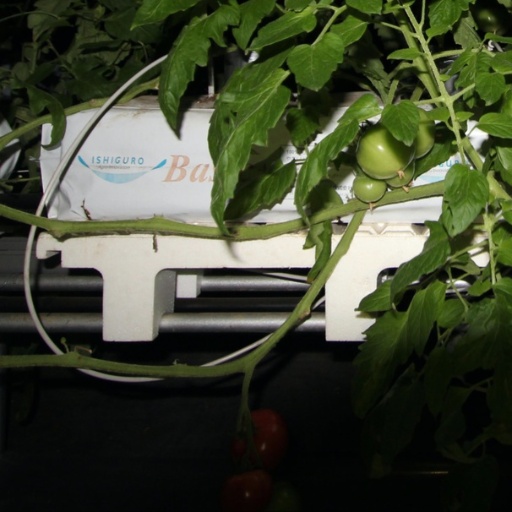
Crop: tomato